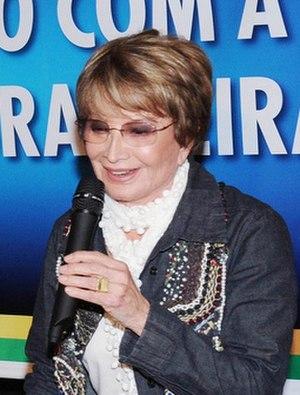
Gloria Menezes, est une actrice brésilienne. Elle est connue pour avoir joué le rôle de « Rosa » face à Leonardo Villar dans La Parole donnée de Anselmo Duarte, palme d'or au Festival de Cannes en 1962.